Dodo

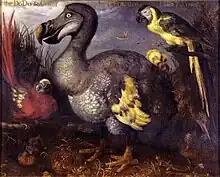
The famous "Edwards's Dodo", painted by Roelant Savery in 1626

The travel journal of the Dutch ship "Gelderland" (1601–1603), rediscovered in the 1860s, contains the only known sketches of living or recently killed specimens drawn on Mauritius. They have been attributed to the professional artist Joris Joostensz Laerle, who also drew other now-extinct Mauritian birds, and to a second, less refined artist. Apart from these sketches, it is unknown how many of the twenty or so 17th-century illustrations of the dodos were drawn from life or from stuffed specimens, which affects their reliability. Since dodos are otherwise only known from limited physical remains and descriptions, contemporary artworks are important to reconstruct their appearance in life. While there has been an effort since the mid-19th century to list all historical illustrations of dodos, previously unknown depictions continue to be discovered occasionally.